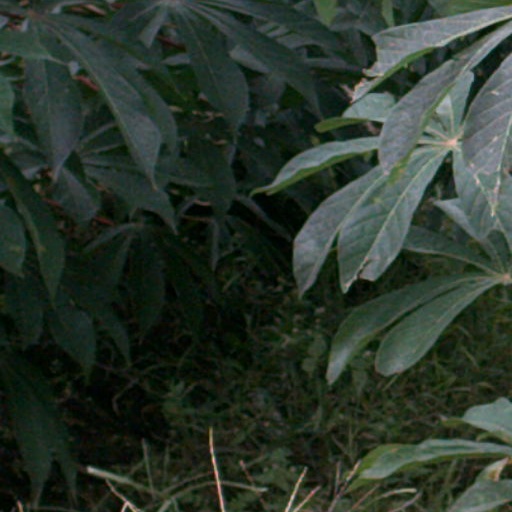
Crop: cassava